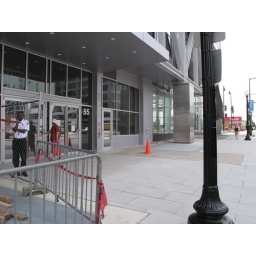
right side. white hat is walking in the main door